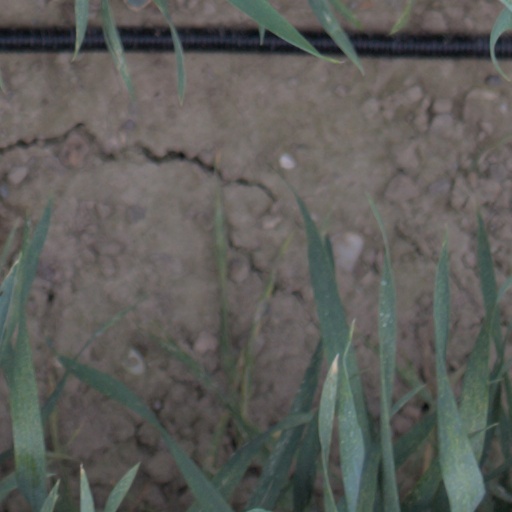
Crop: wheat